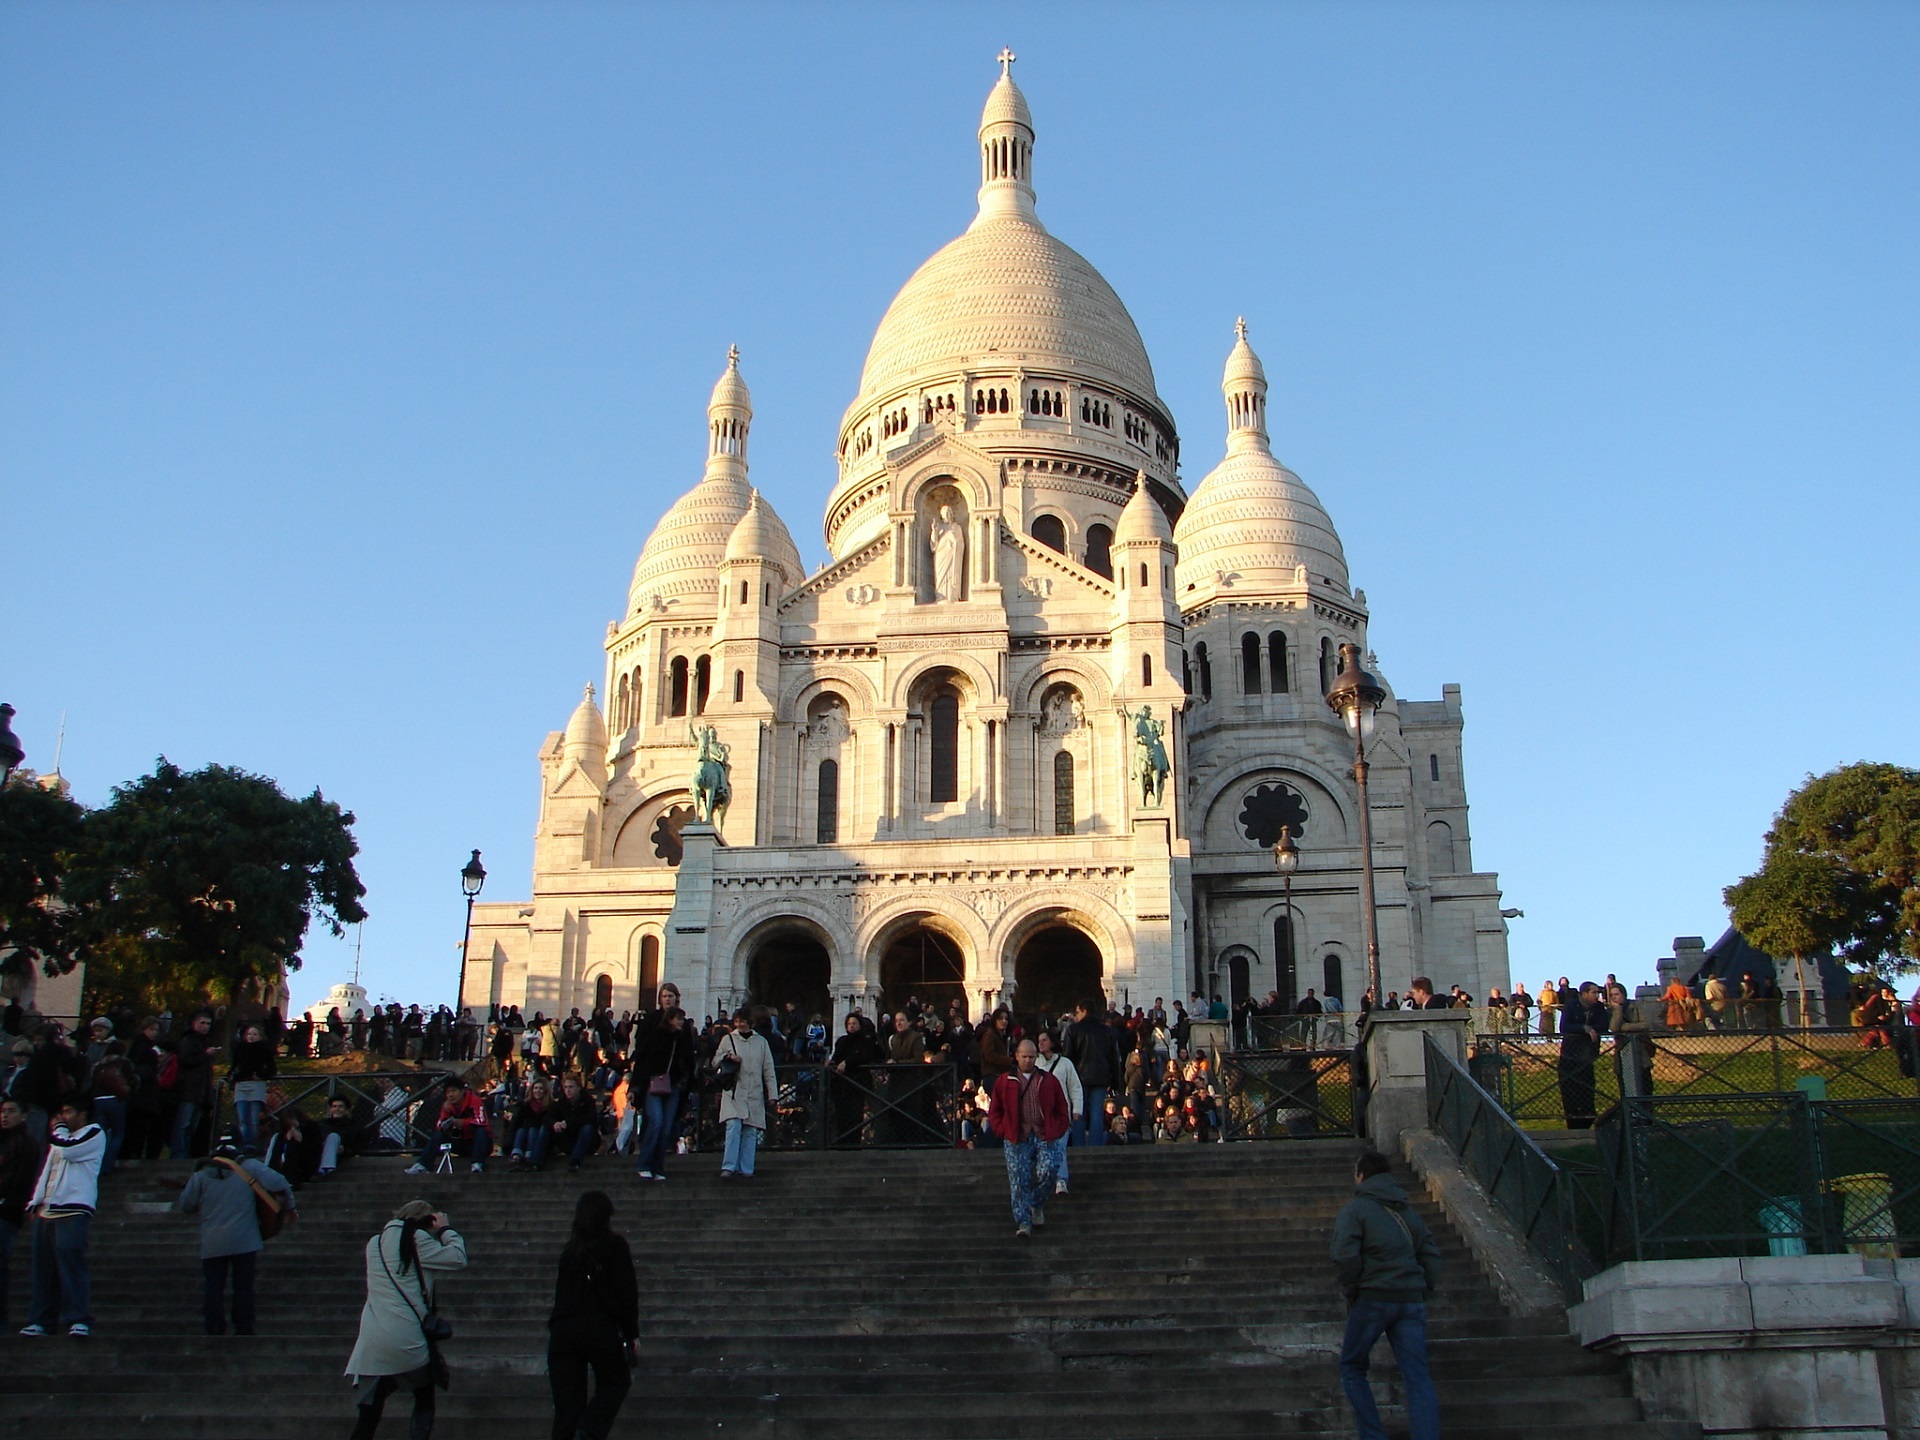
architecture, hill, building, paris, urban, stone, france, europe, plaza, religion, landmark, facade, church, cathedral, historic, tourism, place of worship, catholic, town square, basilica, dome, sacre coeur, historic site, montmarte